Adams Square station

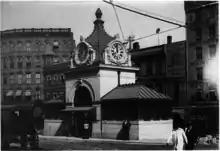
The original headhouse in 1898

An unusual northbound-only station, Adams Square station was opened with the rest of the northern section of the Tremont Street subway on September 3, 1898. Initially designed for streetcars only, the station was retrofitted in 1901 to also handle Main Line Elevated trains, which ran through the subway until the completion of the Washington Street tunnel in 1908. Thereafter the station reverted to exclusive streetcar use.